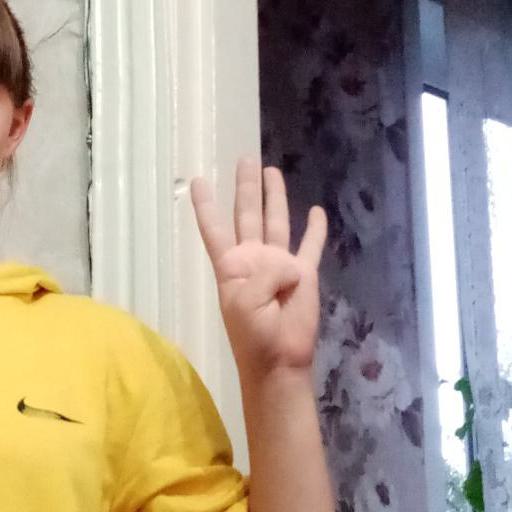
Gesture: four